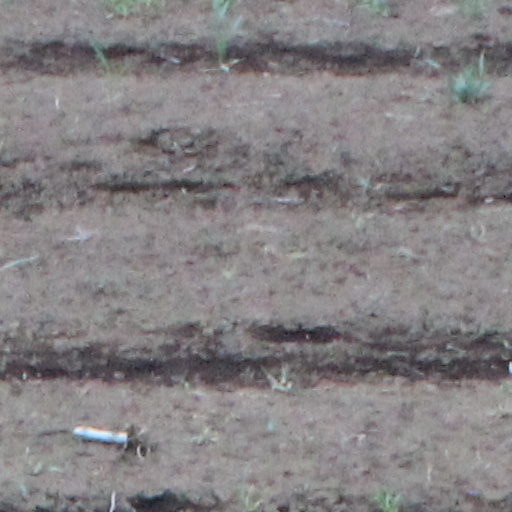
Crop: wheat